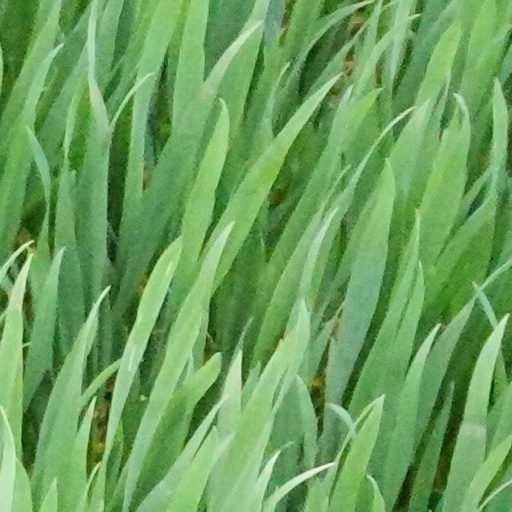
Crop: wheat